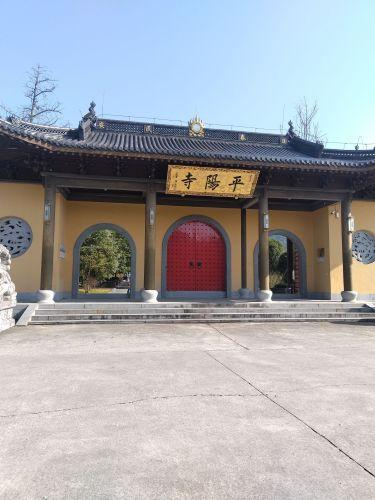
地标名称：平阳寺
所在城市：绍兴市·柯桥区